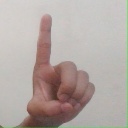
अक्षर: ड